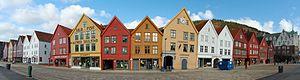
Bryggen est le nom d'un quartier de la ville de Bergen en Norvège, quartier situé sur un quai.